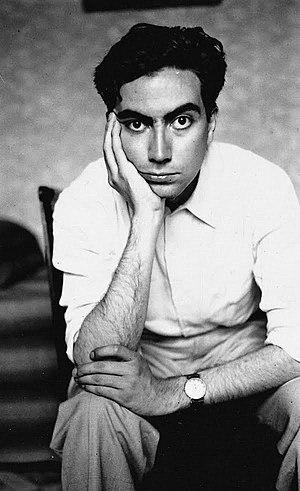
Autoretrat d'Antoni Tàpies, vers 1945-1947 © Photographie: Fundació Antoni Tàpies, Barcelona